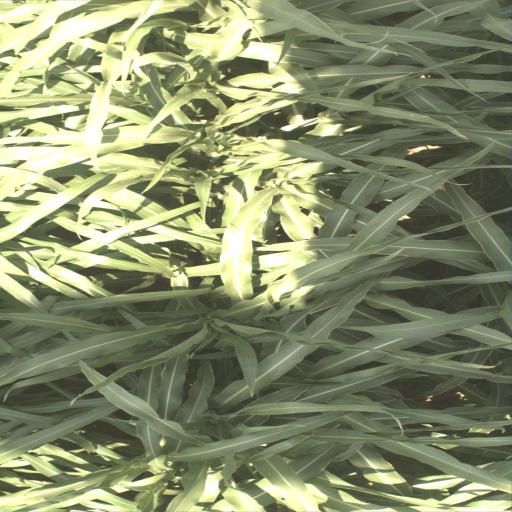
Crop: sorghum